DC Extended Universe

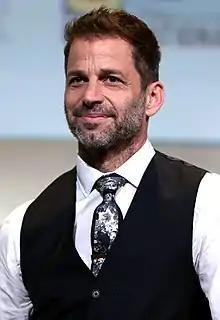
Zack Snyder, the director of "Man of Steel", "Batman v Superman: Dawn of Justice", and co-story writer/director of "Justice League"

Kal-El / Clark Kent, who arrived on Earth years ago as an infant from Krypton, struggles with why he was sent to Earth. Raised by his adoptive parents, Jonathan and Martha Kent, Clark adopts the persona "Superman", and learns if his abilities are meant to maintain peace or conquer the world.